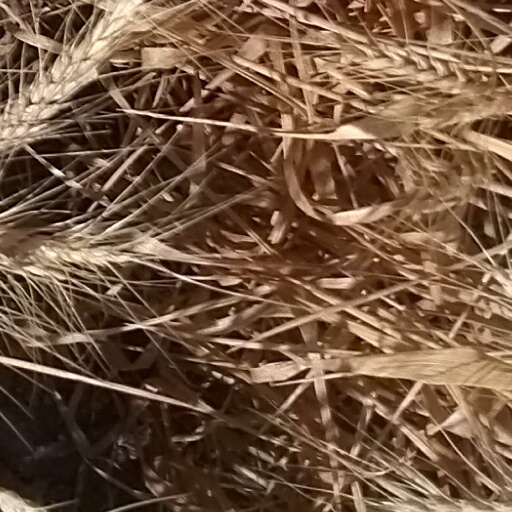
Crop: wheat